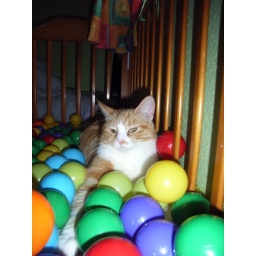
13 August 2005. Wendy sits in Zaks old cot - now filled with plastic balls